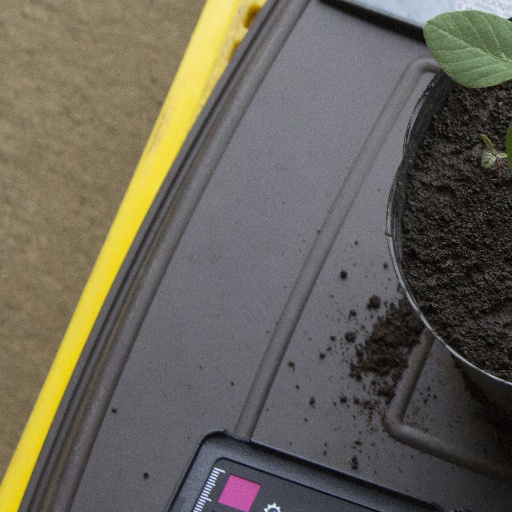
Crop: soybean